Day of the Moon

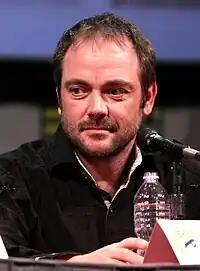
The opening scene was based on guest actor Mark Sheppard's history of being villains in American television roles.

Steven Moffat, head writer of the new series, said before broadcast that this would be one of the darkest openers to a series ever done for "Doctor Who". Director Toby Haynes believed that the darker episodes like "The Impossible Astronaut" and "Day of the Moon" would allow the series to get into "more dangerous territory." The creation of the Silence was partly inspired by the figure from Edvard Munch's 1893 painting "The Scream". Introducing the alien villains became a "big challenge" for the producers; it would tie in with the loose "silence will fall" arc that carried through the fifth series. Moffat did not wish to end the arc in the previous series, as he felt it would be "more fun" to continue it. Elsewhere in the episode, Delaware was written to be deceptively antagonistic towards the protagonists, which was based on actor Mark Sheppard's past as villains for his work in American television. Moffat was also keen on the idea of having the Doctor imprisoned with a beard in Area 51. Smith wore a glued-on beard, which was difficult to peel off.